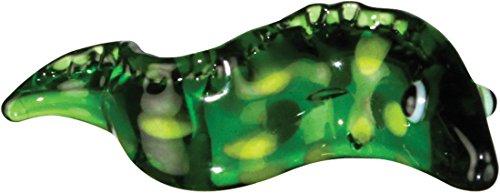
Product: Looking Glass Murray the Moray Eel Miniature Glass Collectible, Pack of 48
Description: Great Condition.
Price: $113.26
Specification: ProductDimensions:4.5x2.2x0.9inches|ItemWeight:1pounds|ShippingWeight:2.45pounds(Viewshippingratesandpolicies)|DomesticShipping:ItemcanbeshippedwithinU.S.|InternationalShipping:ThisitemcanbeshippedtoselectcountriesoutsideoftheU.S.LearnMore|ASIN:B074WBYKZS|Itemmodelnumber:1833|Manufacturerrecommendedage:8yearsandup